Henriette Dahan Kalev

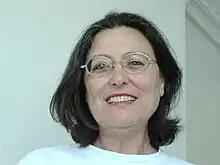
Kalev in 2004

Henriette Dahan Kalev (Hebrew: ; born on April 27, 1947) is an Israeli Senior Lecturer of political science and the founder of the Gender Studies Program at Ben Gurion University. She is one of the founders of the Mizrahi feminist movement, and one of the leading theorists of Mizrahi feminism.